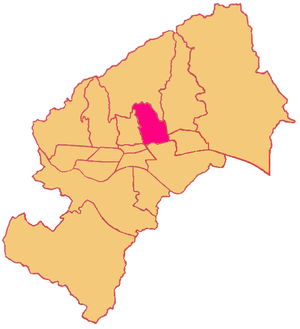
Maksimir est un arrondissement de Zagreb en Croatie. Au recensement de 2001, Maksimir comptait 49 750 habitants.